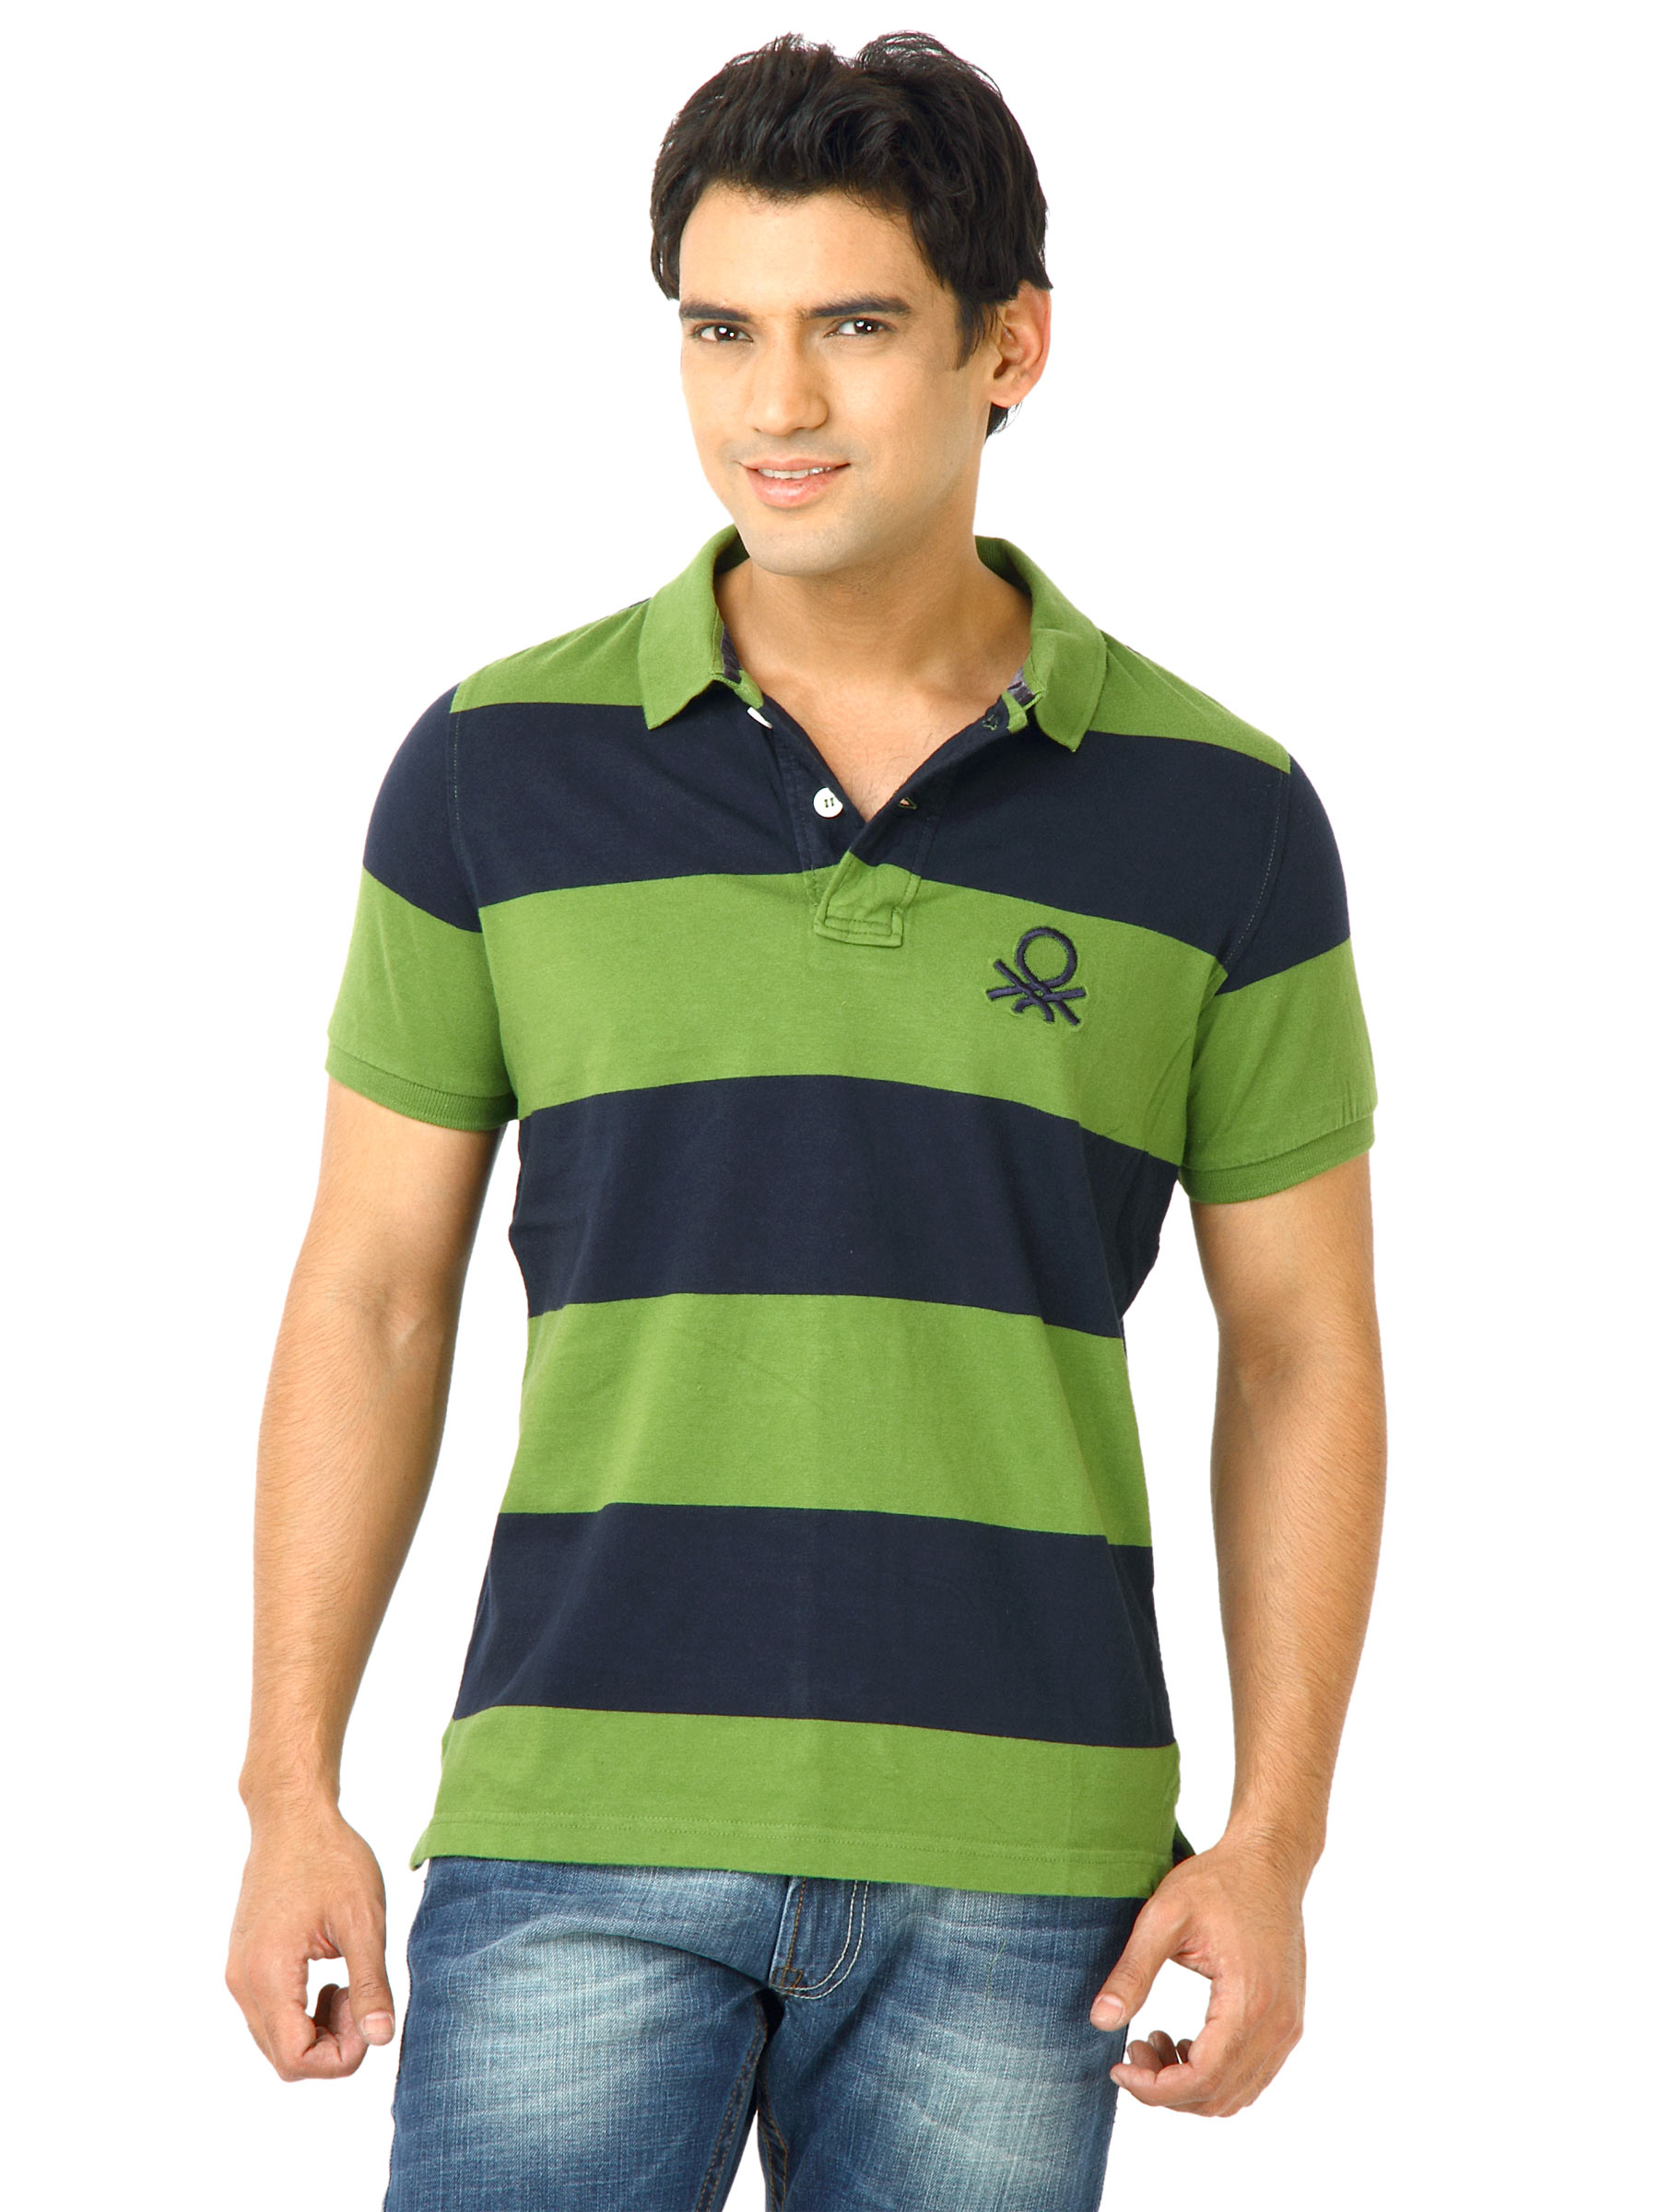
United Colors of Benetton Men Green Polo Tshirts
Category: Apparel / Topwear / Tshirts
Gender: Men
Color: Green
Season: Fall 2011
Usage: Casual